Reza Shahabi

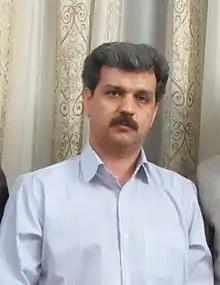
Reza Shahabi (2012)

Reza Shahabi (also known as Reza Shahabi Zakaria) is an Iranian trade unionist who has been imprisoned on political charges since June 2010.